Floating islands (Bingöl)

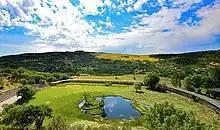
View of floating islands

Lake Aksakal, which contains the floating islands, is a crater lake located in Hazarşah village of Solhan district in Bingöl Province. It is far from the Bingöl-Muş highway D. 300. The lake is situated on a flat terrain surrounded on three sides by mountains and hills. The lake has freshwater. The water level of the lake remains same in the winter and summer months due to continuous inflow. There are three independently and freely moving floating islands on the lake. The floating island can be moved very slowly like a raft to any direction by standing on and stepping down on one side. There are 4-5 shrubs and ash trees on the floating islands. The soil on the floating islands is completely cohere with the prehensile roots of the vegetation. The vegetation consists of meadow grass, couch grass, and diverse aquatic plants. The area covers an area of .